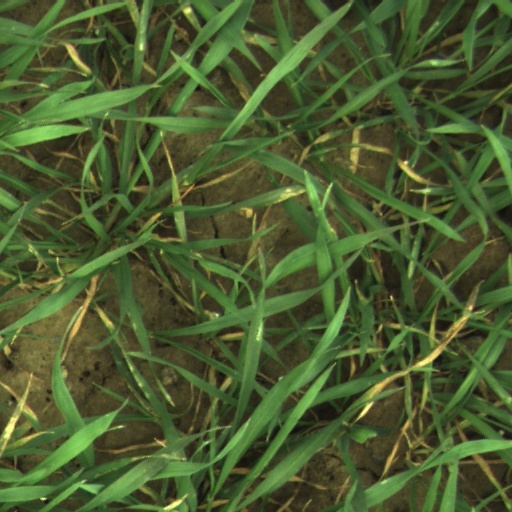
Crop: wheat